Northiam

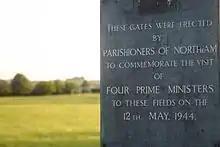
Four Prime Ministers Plaque

On 12 May 1944, four prime ministers visited the troops in Northiam who were preparing for D-Day in Normandy. The village field gates were erected to commemorate the visit. The four prime ministers were: